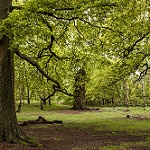
Scene: Outdoor